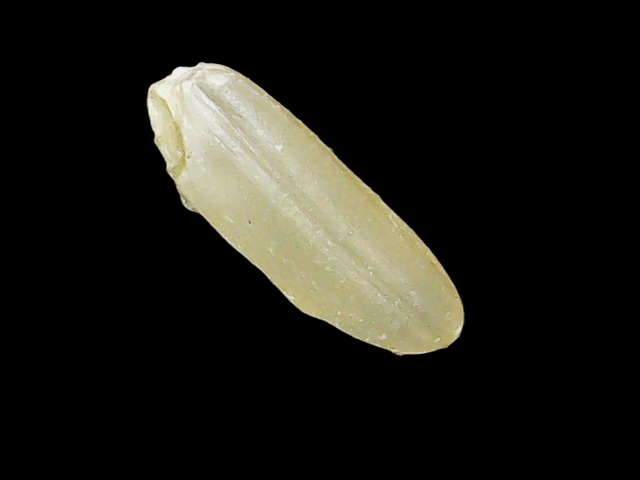
Rice variety: Binadhan17